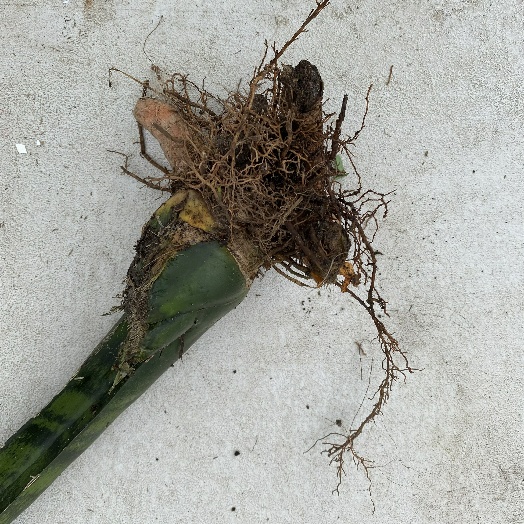
Label: Vegetation